Hikiä railway station

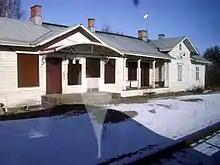
The Hikiä station building in 2008

Hikiä is one of the original intermediate stations of the Riihimäki–Saint Petersburg railway, and was opened for passenger traffic in November 1869. It was placed on the crossing between the railway and the road between Nurmijärvi and the church of Hausjärvi. The railway played a significant role in the development of Hikiä, helping it overtake the Hausjärvi church village in population. In 1960 Hikiä had 700 inhabitants, compared to 200 of the Hausjärvi church village. Hikiä's population in 2018 was 1,068.